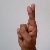
The image shows a hand gesture representing the letter 'R' in Indian Sign Language.